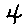
Label: 4